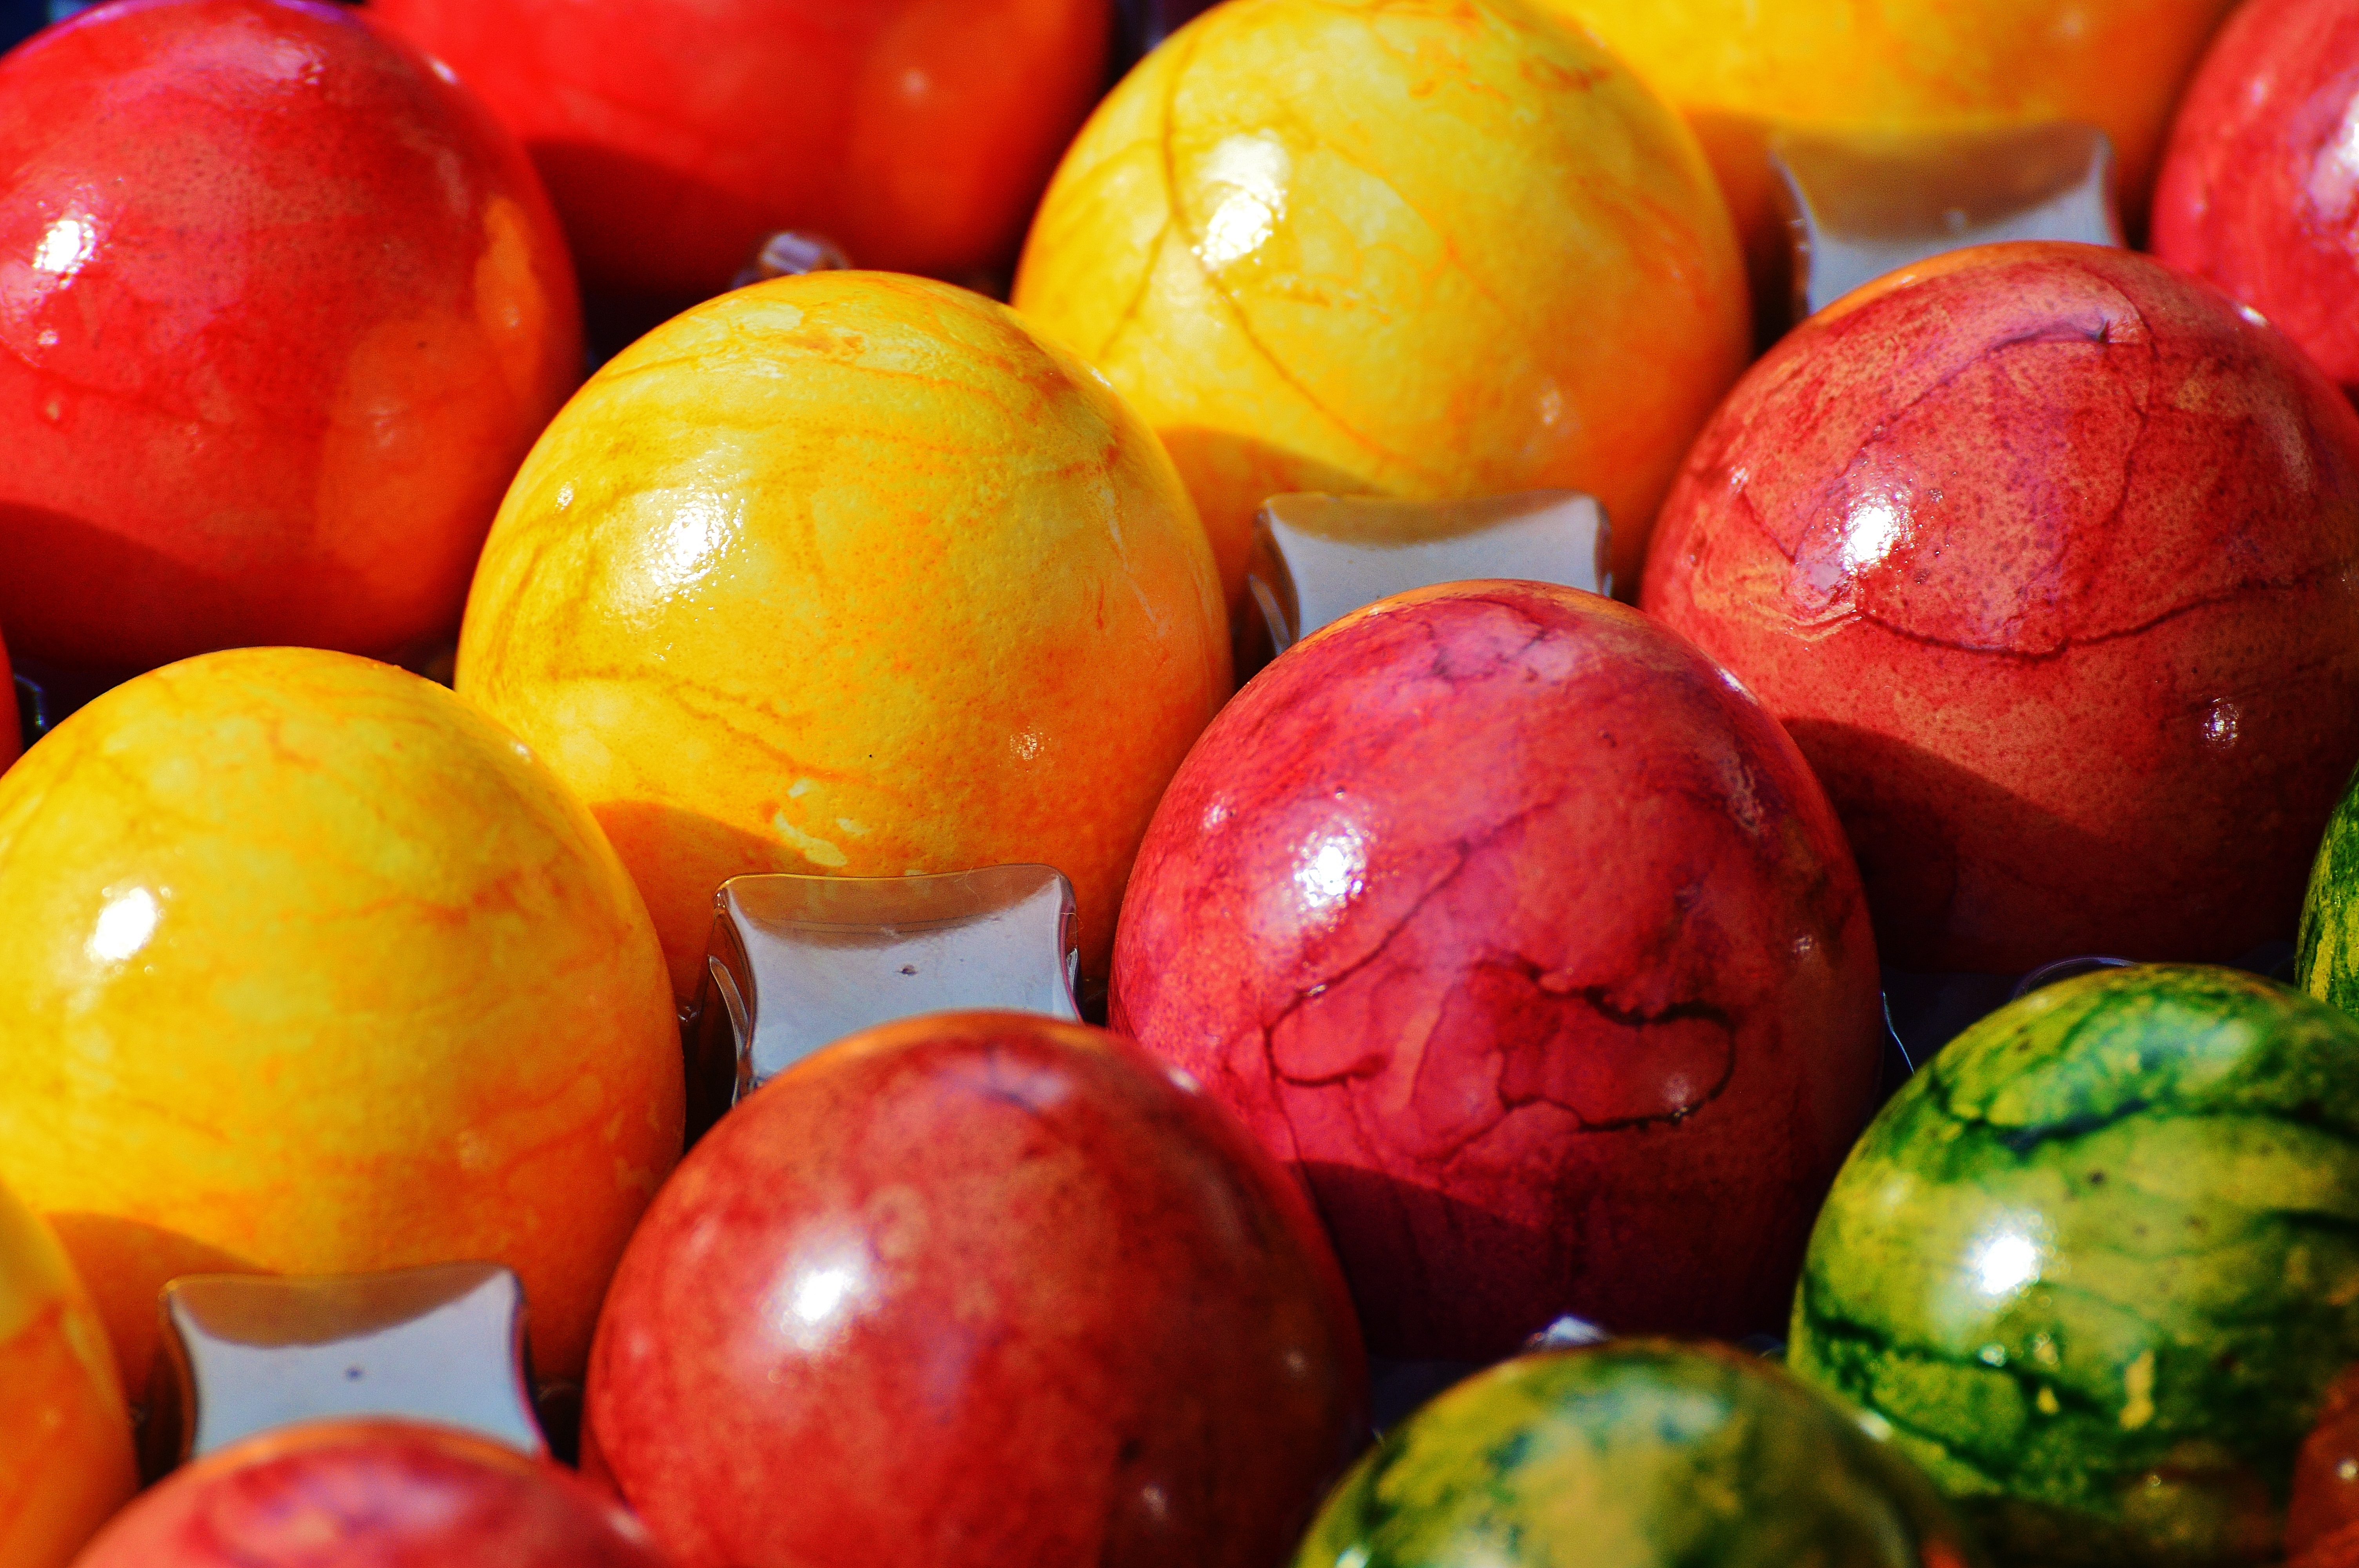
plant, fruit, food, produce, vegetable, color, colorful, egg, easter, colored, easter eggs, flowering plant, happy easter, land plant